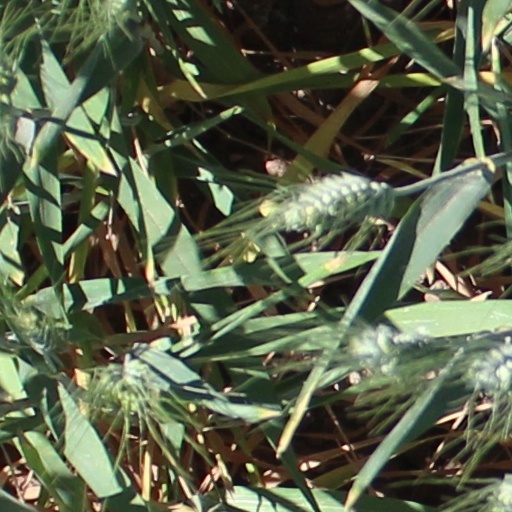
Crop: wheat